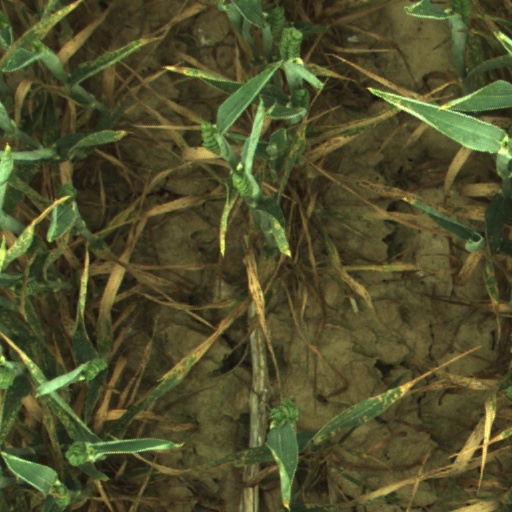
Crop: wheat